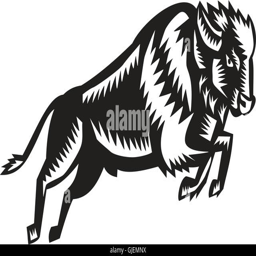
illustration of a bison or buffalo jumping viewed from the side set on isolated white background done